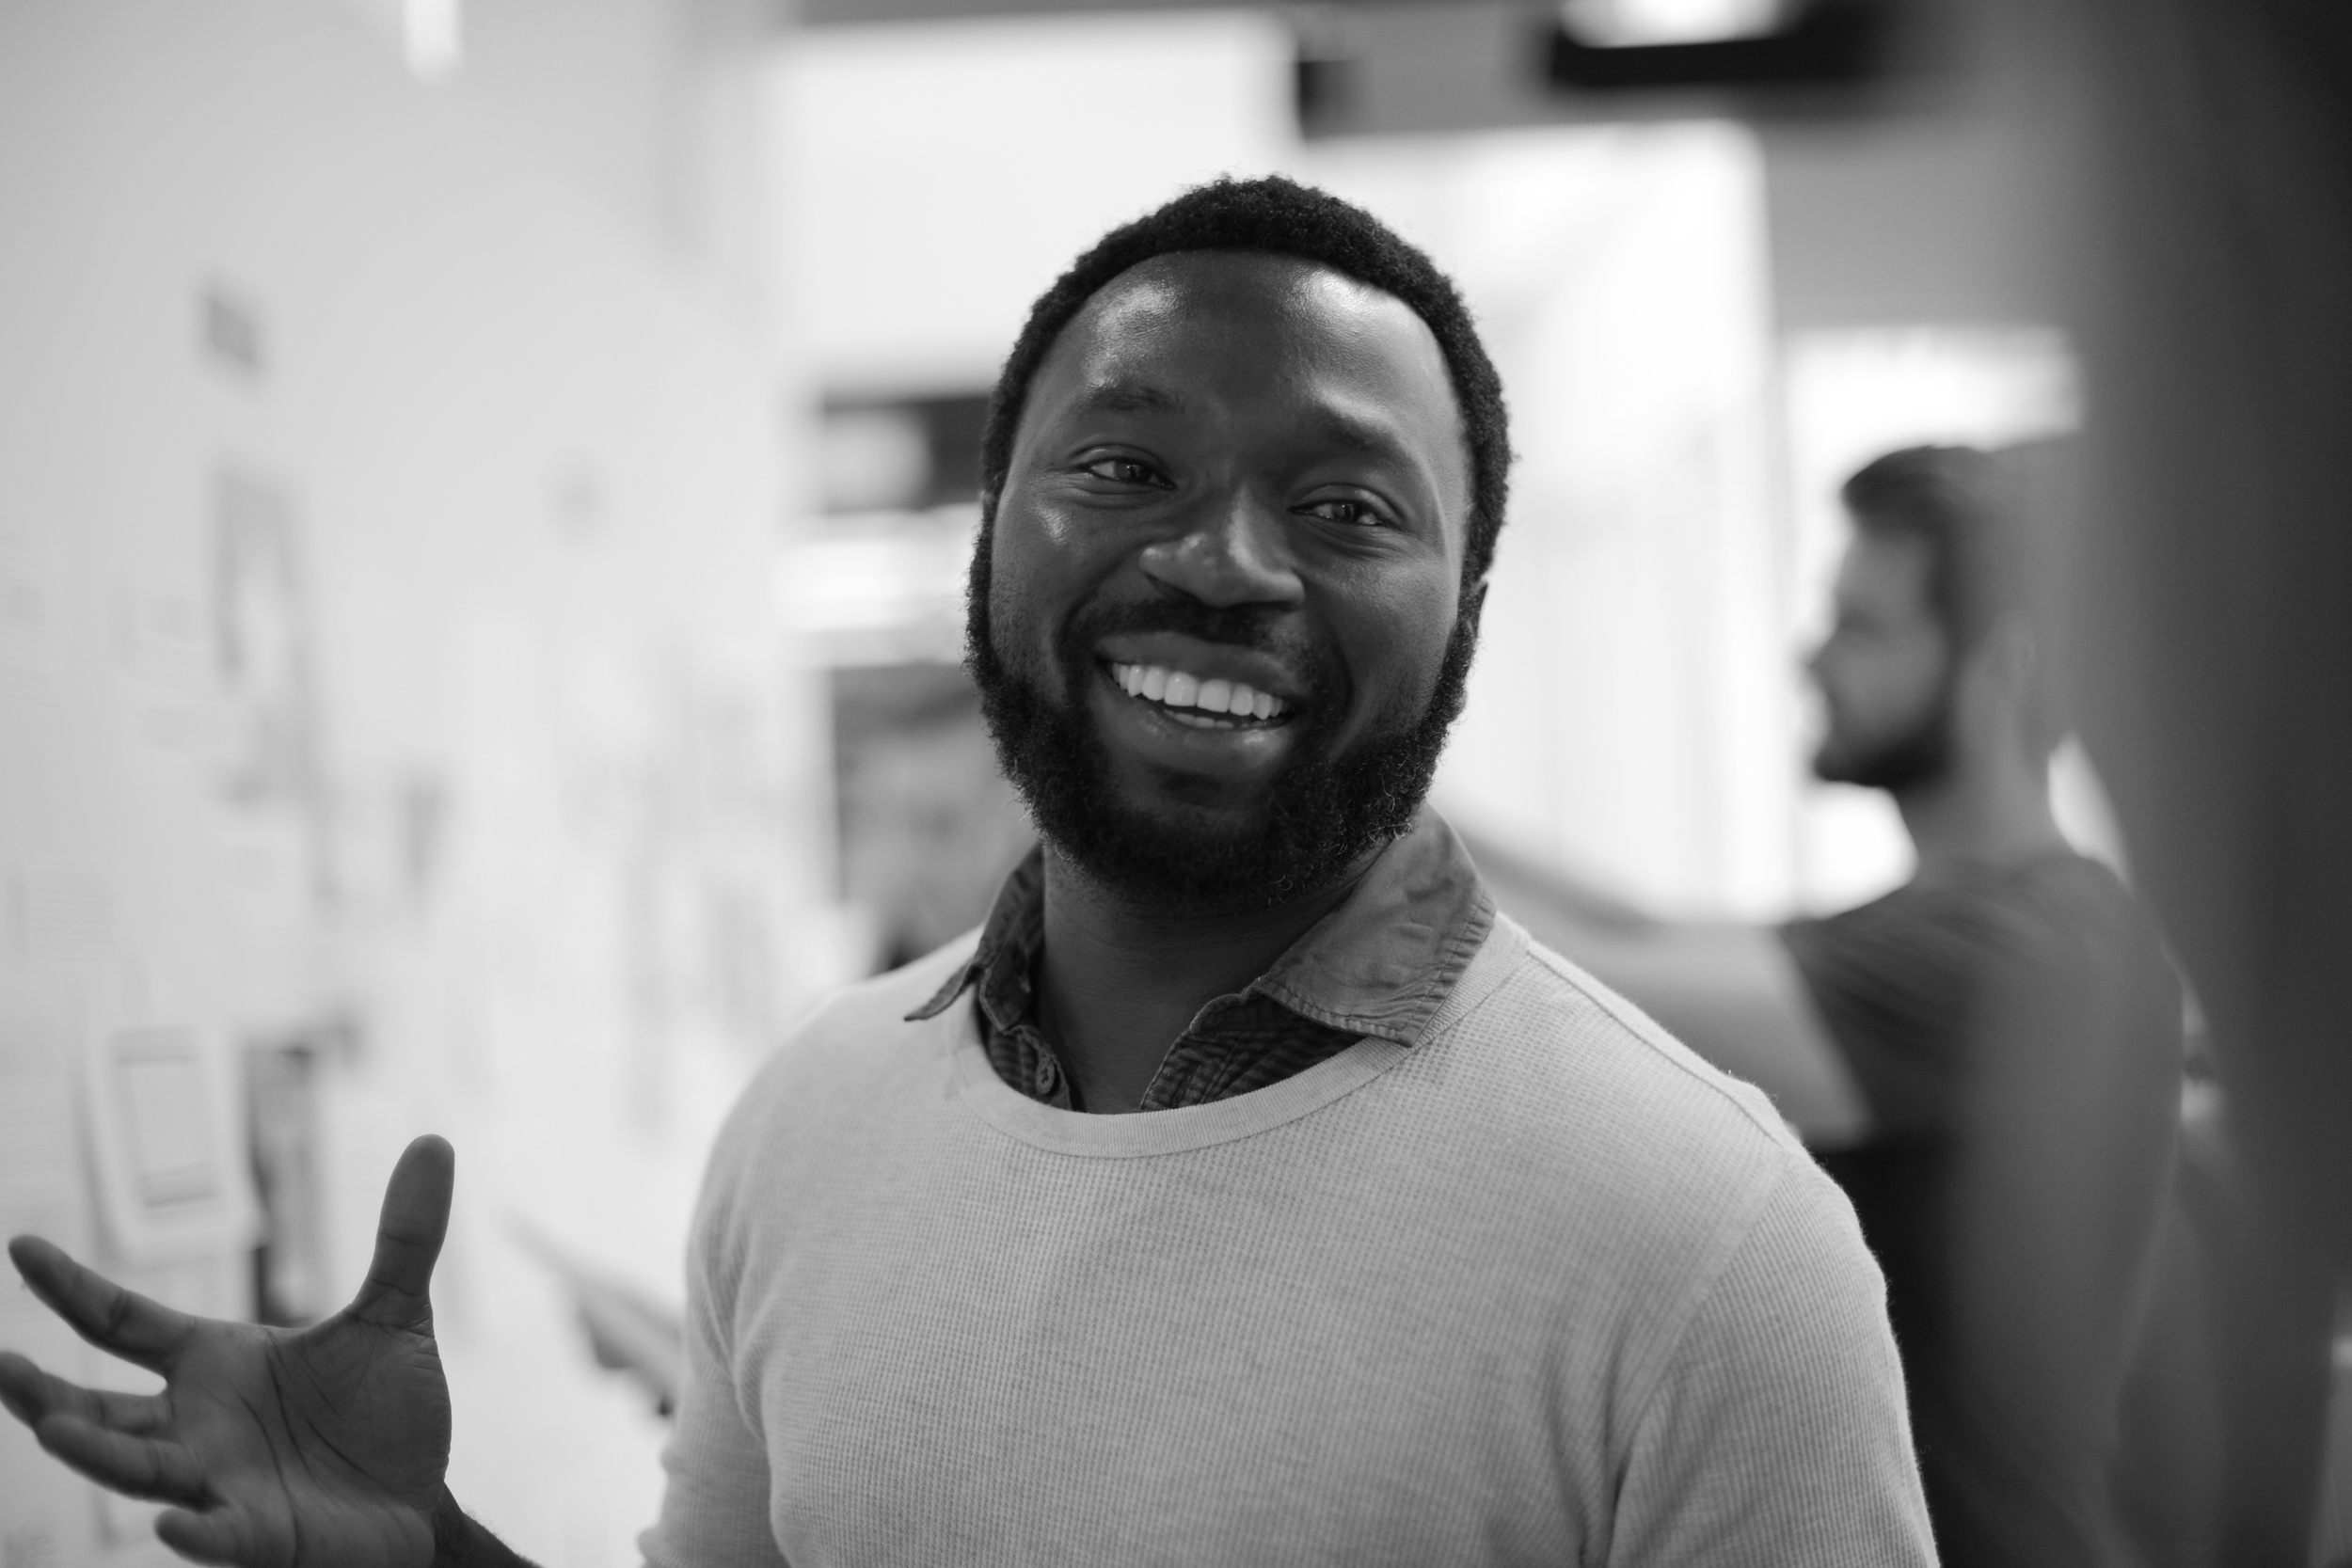
white, black, photograph, monochrome, people, black and white, monochrome photography, snapshot, smile, arm, standing, fun, hand, photography, human, finger, gesture, room, muscle, style, laugh, street, happy, elbow, ear